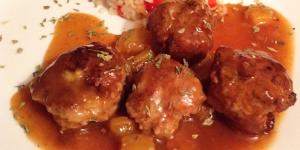
albondigas con arroz a la hawaiana